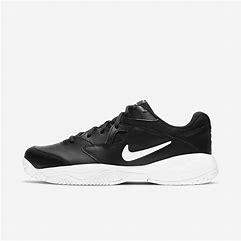
Brand: Nike
Model: Court Lite 2